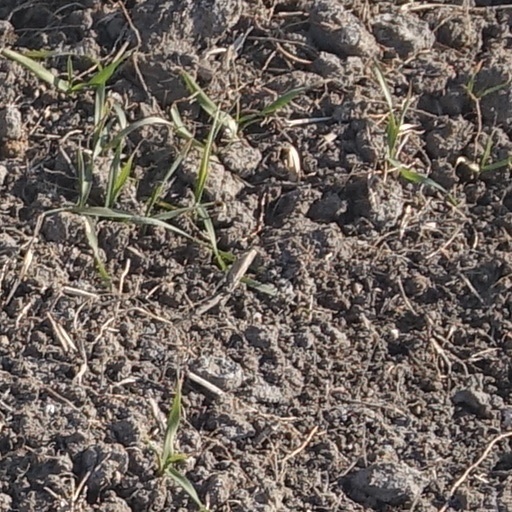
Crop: wheat